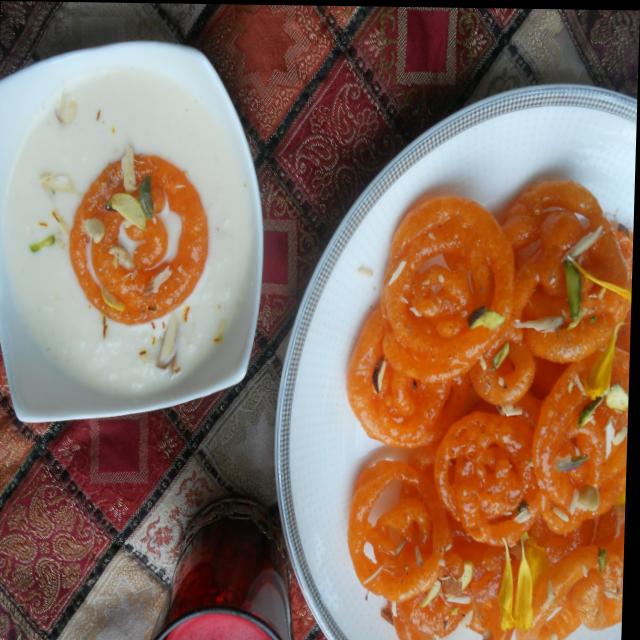
Dish: jalebi